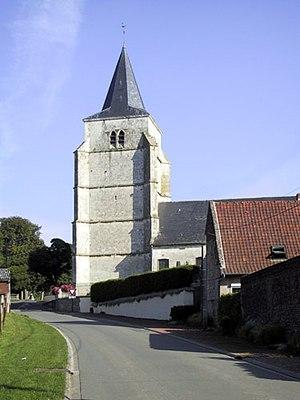
Basseux est une commune française située dans le département du Pas-de-Calais en région Hauts-de-France.